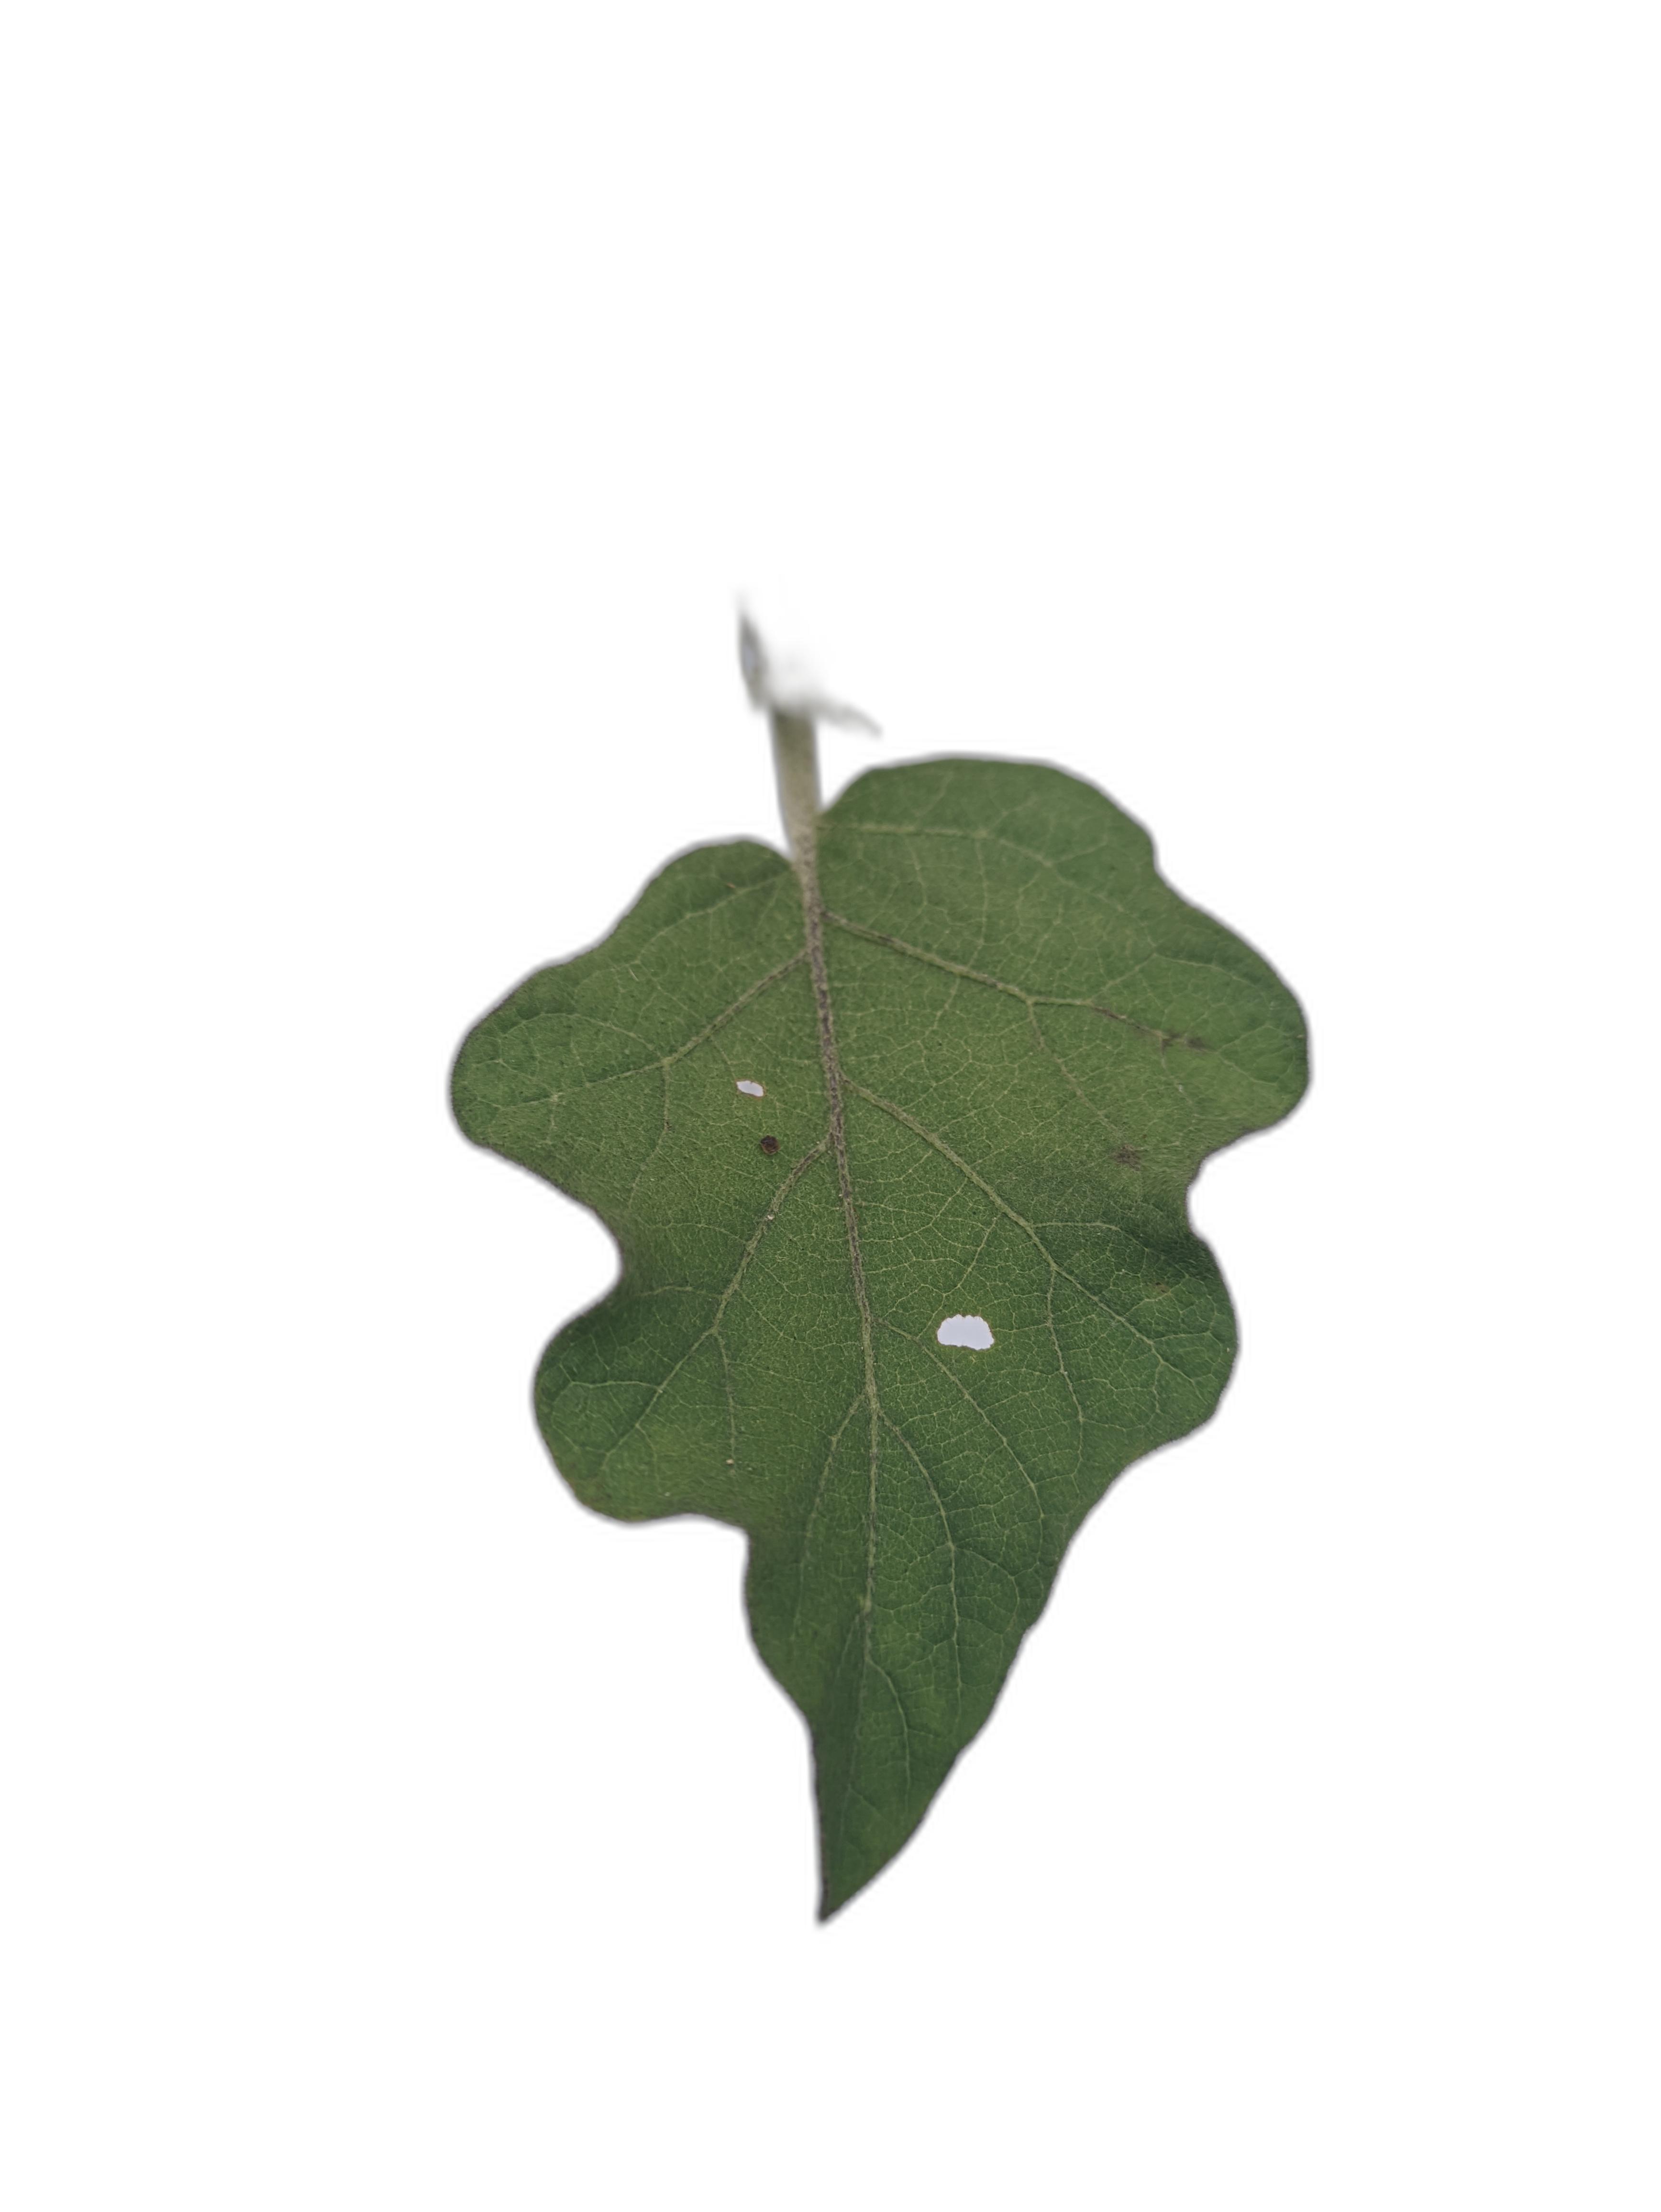
Label: Healthy Leaf